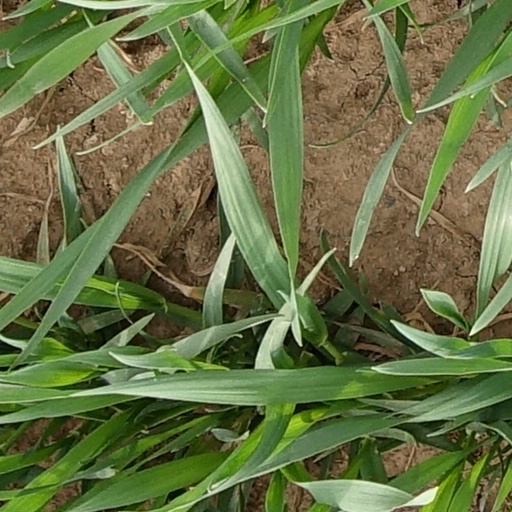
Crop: wheat